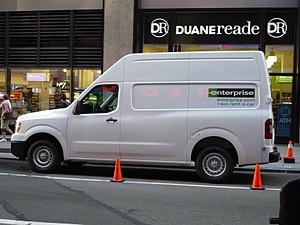
Le Nissan NV est un véhicule utilitaire produit par Nissan depuis 2011 aux États-Unis et au Canada. Il remplace le Nissan Caravan.